Hungarian–Ottoman War (1389–1396)

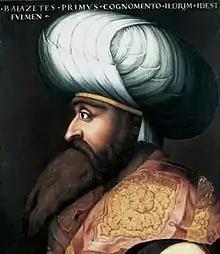
Sultan Bayezid I

As the sun rose on September 25, the opposing forces began to muster under their respective banners. Sigismund, seeking to gather more intelligence on the approaching Turkish vanguard, requested a two-hour postponement of the offensive. Nevers, after a swift council of advisors, including Coucy and Admiral Jean de Vienne, opted to honor Sigismund's request. However, D'Eu, suspicious of Sigismund's motives, insisted on leading the charge, accusing Sigismund of seeking personal glory. This sparked a heated debate, with younger knights advocating for immediate action, while elder knights advised a coordinated advance with the Hungarians and allies.